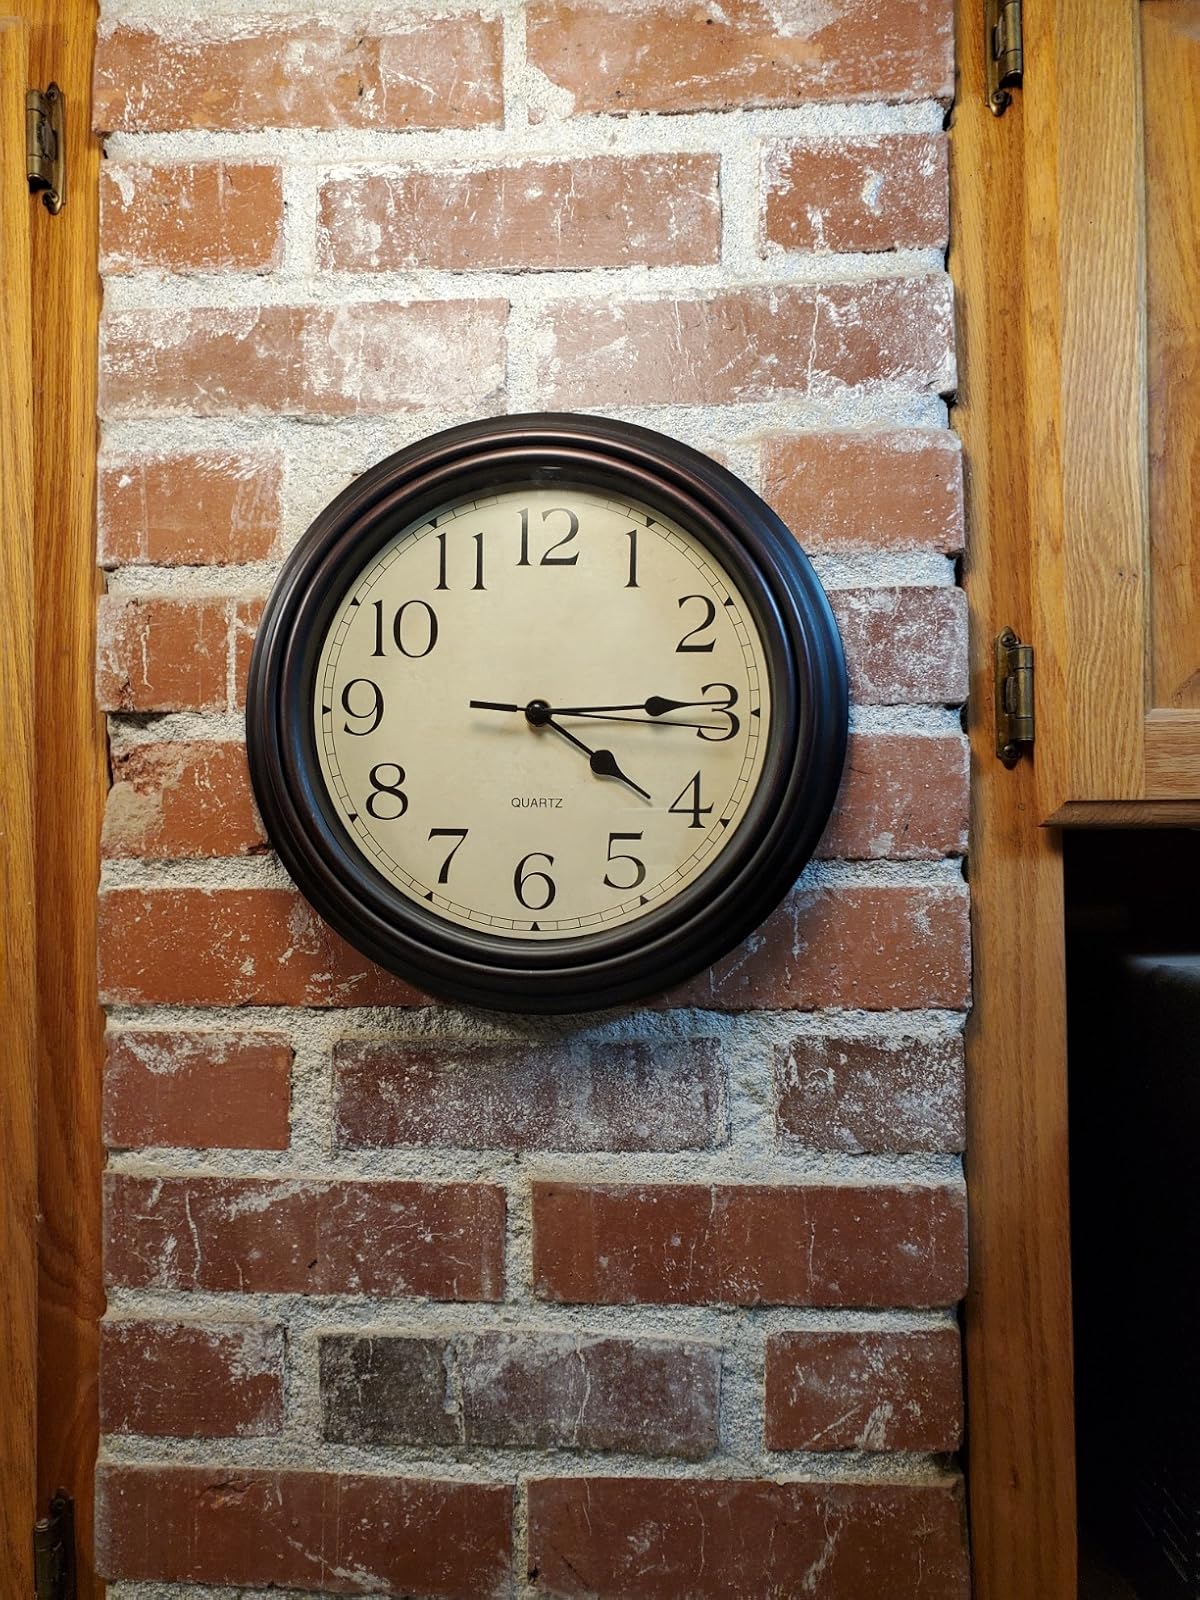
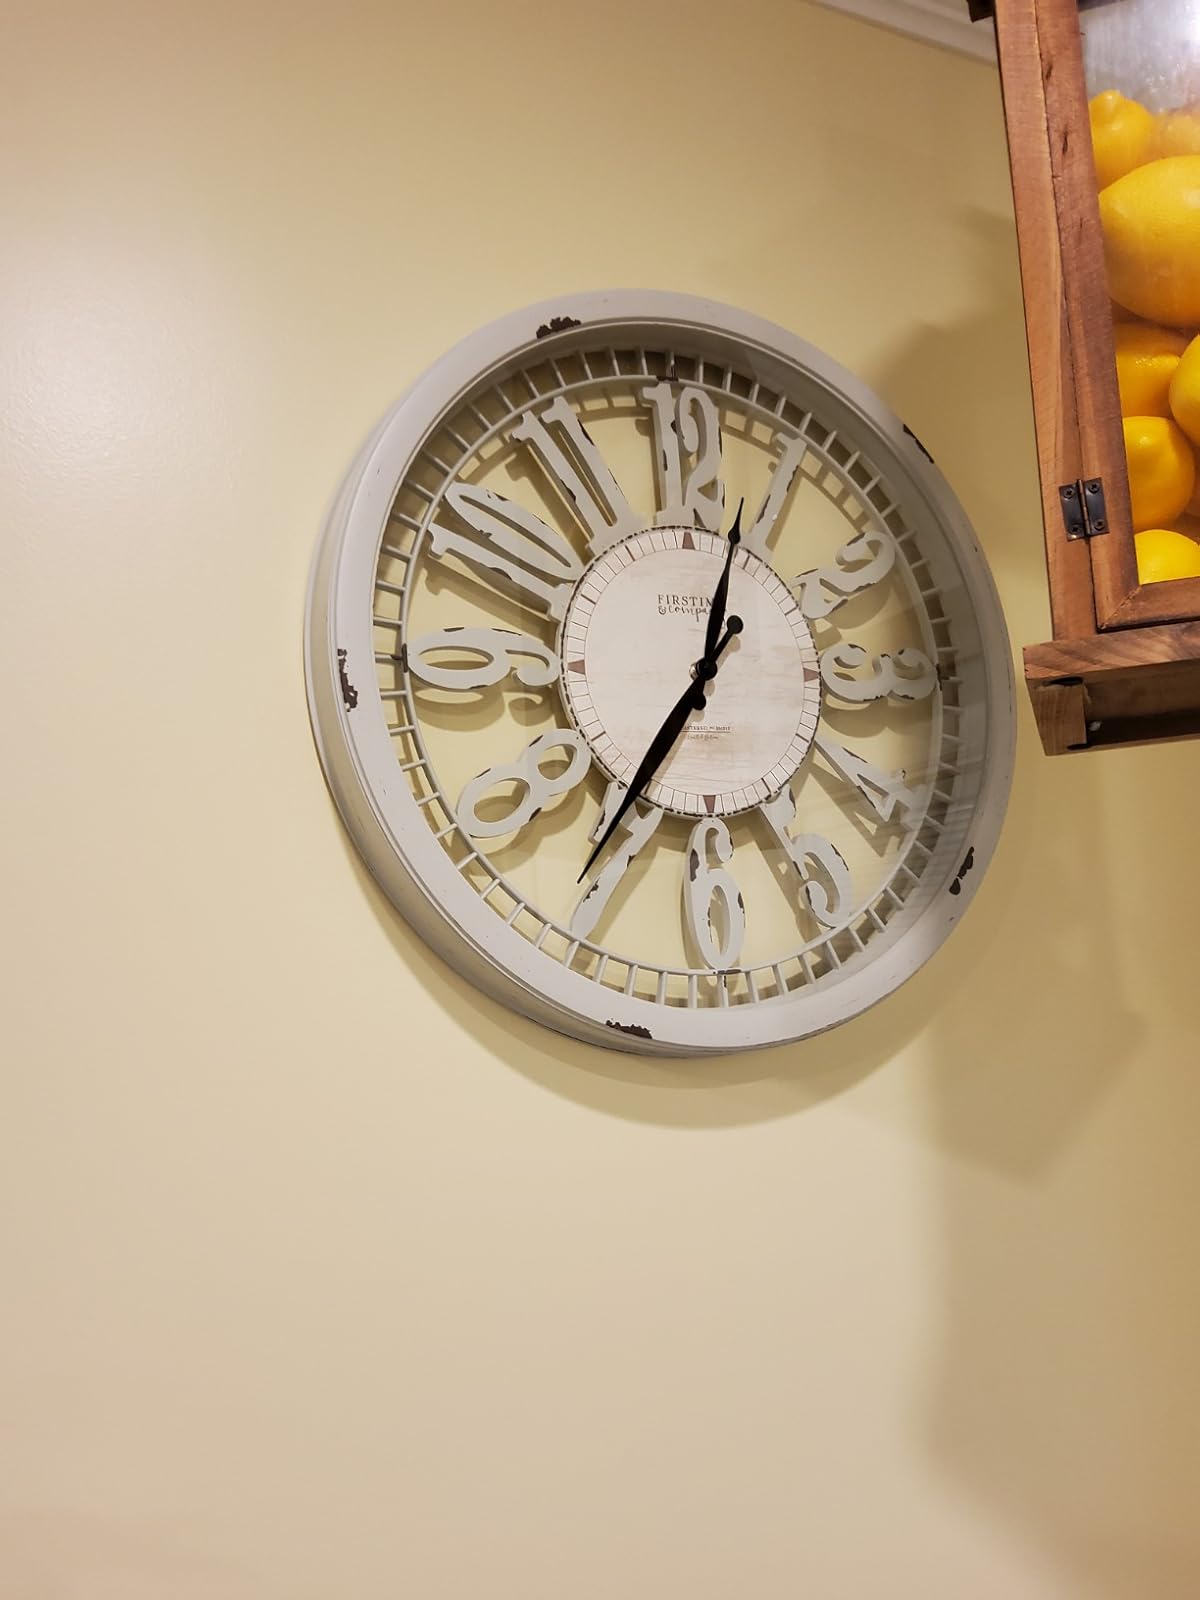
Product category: clock
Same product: no